William Mitchell (Royal Navy officer)

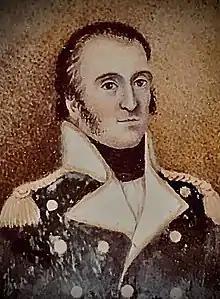
A Painting of Navy Officer Sir William Mitchell

Vice-Admiral Sir William Mitchell ( 1745 – 7 March 1816) was an officer of the British Royal Navy during the eighteenth and early nineteenth centuries. Mitchell is best known for rising from humble origins to high rank, having joined the Navy in 1766 as an able seaman and died in 1816 as a vice-admiral. His service was highly varied, including a circumnavigation of the world, command of a ship at the Battle of Camperdown in 1797 and a period as Sir James Saumarez's flag captain. He was also rumoured to have once been flogged round the fleet for desertion, although no firm evidence of this has been discovered.